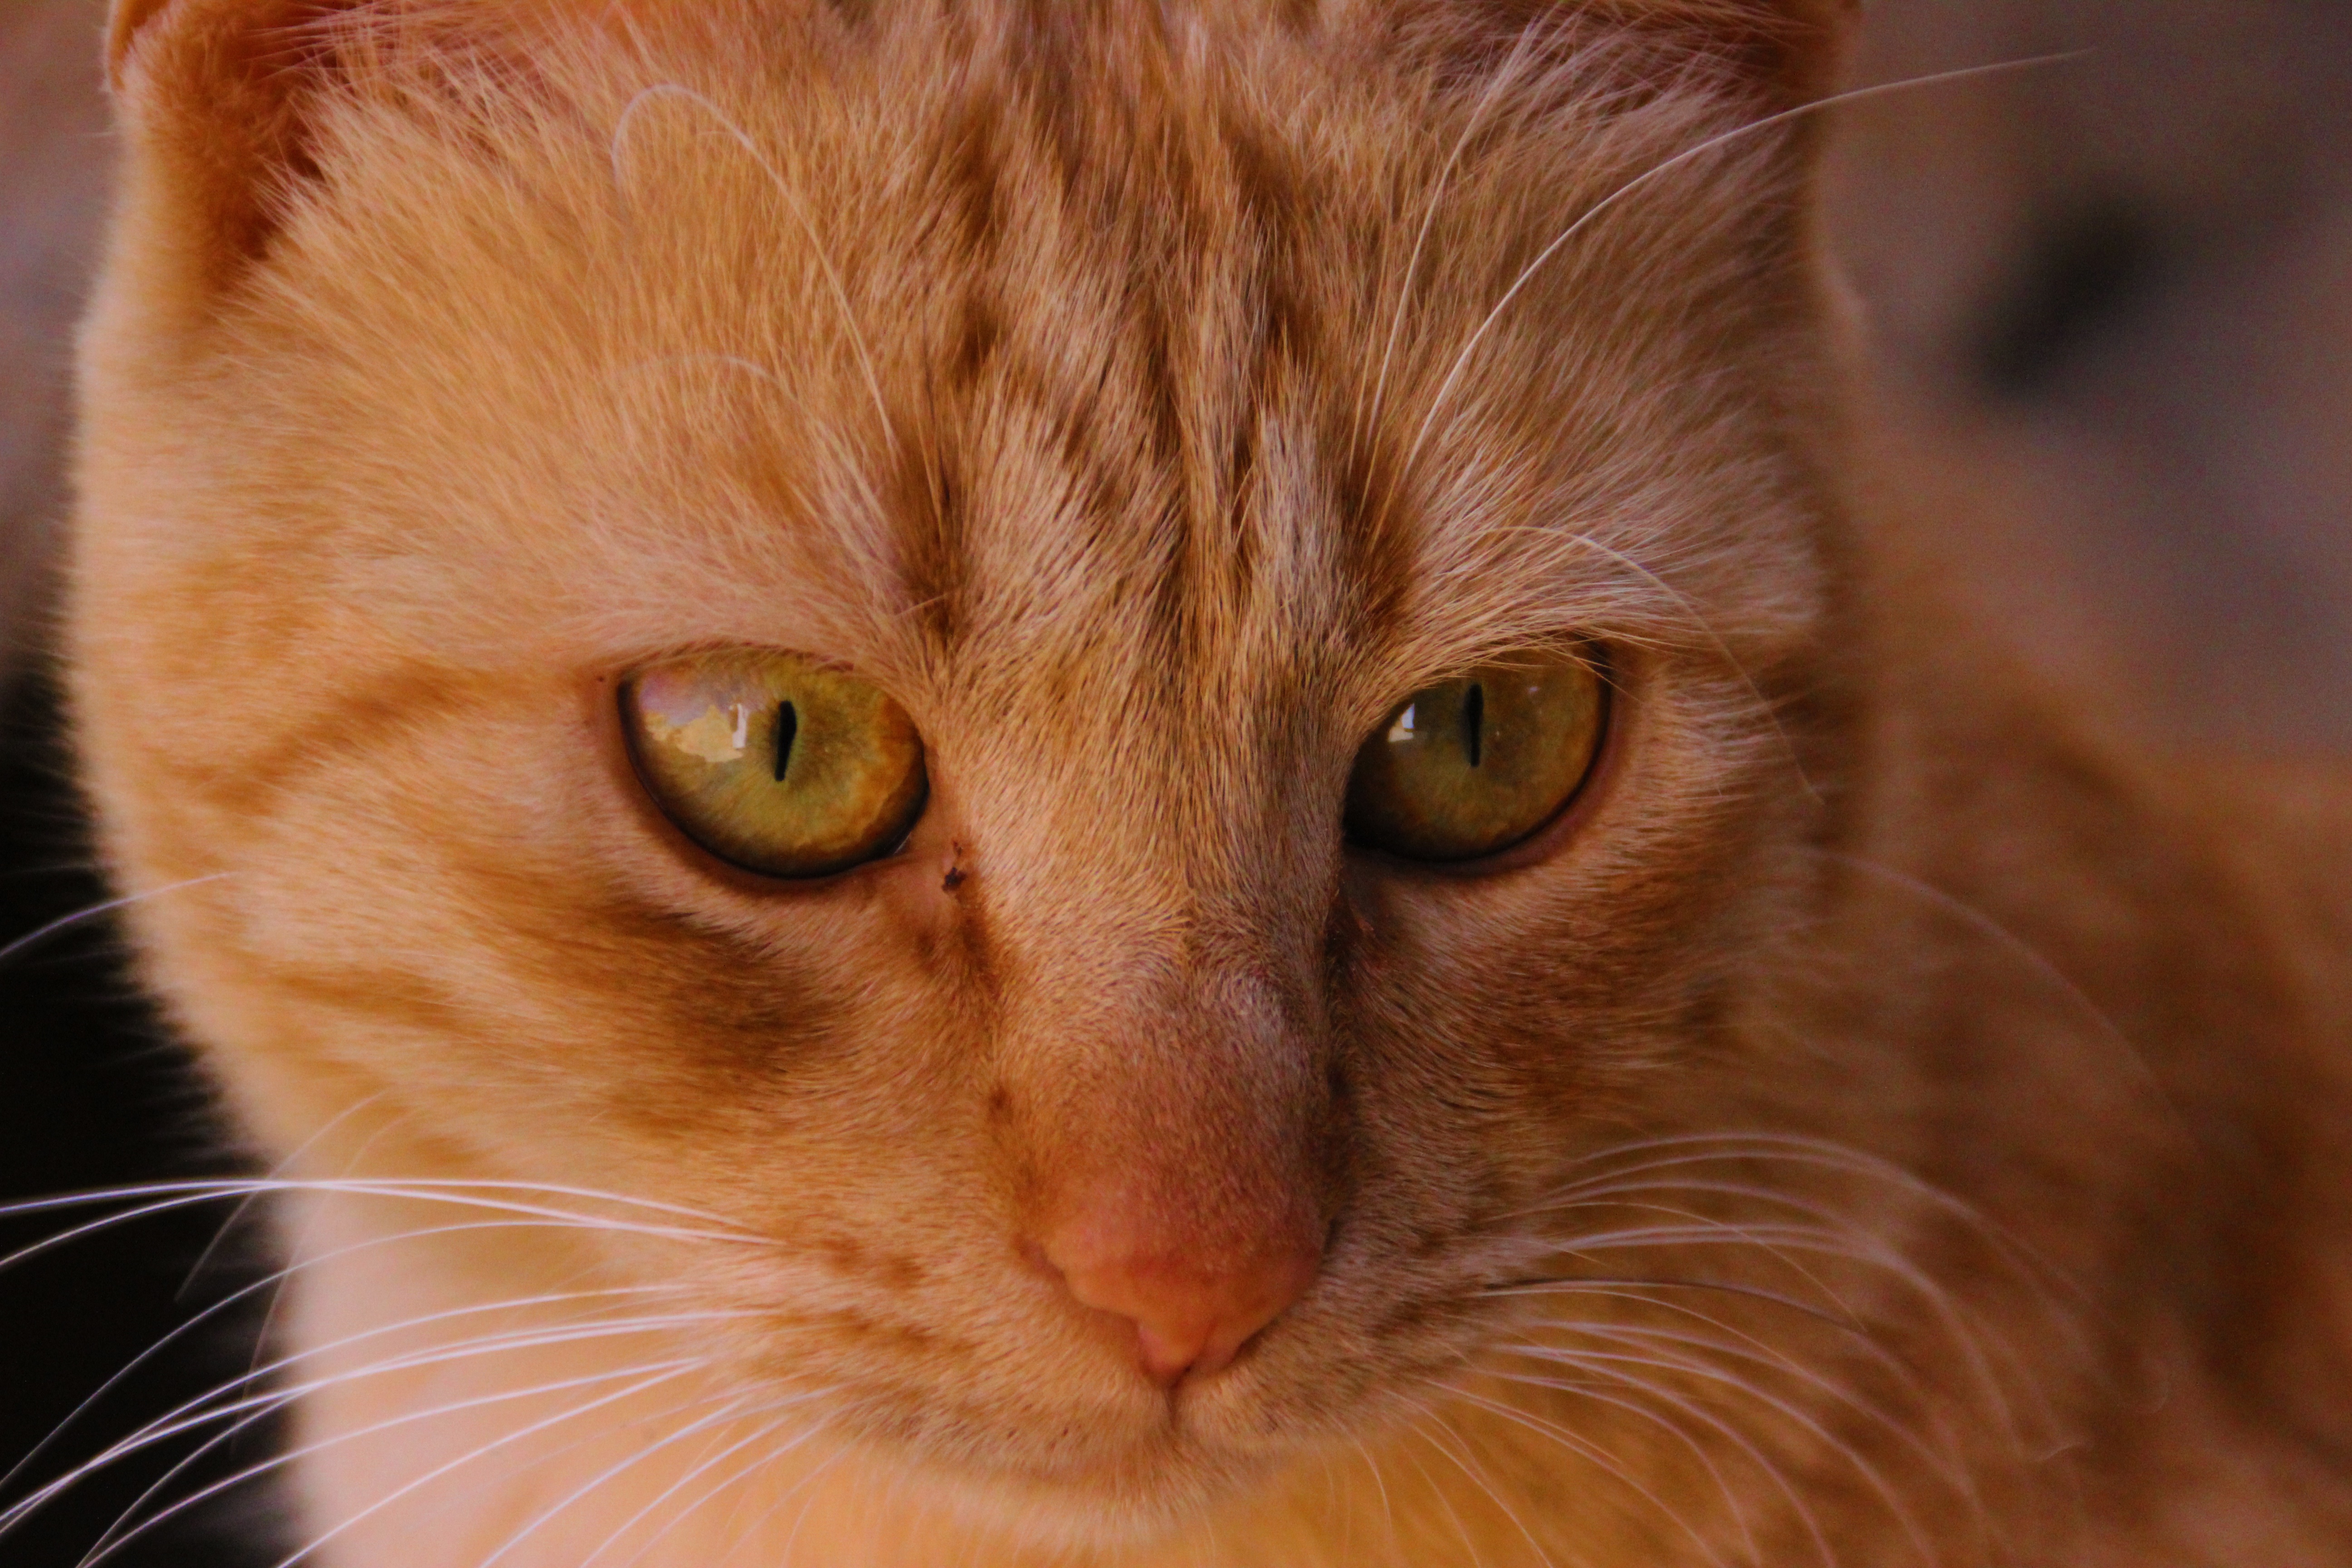
kitten, cat, mammal, fauna, close up, nose, whiskers, snout, eye, vertebrate, tabby cat, small to medium sized cats, cat like mammal, carnivoran, domestic short haired cat